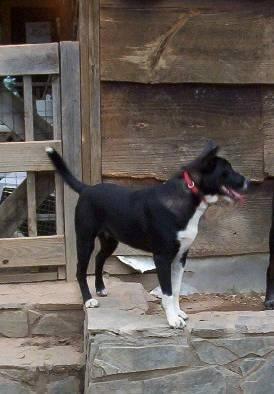
dog